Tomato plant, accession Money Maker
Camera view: tilt-top (135 deg); turntable rotation: 330 degrees
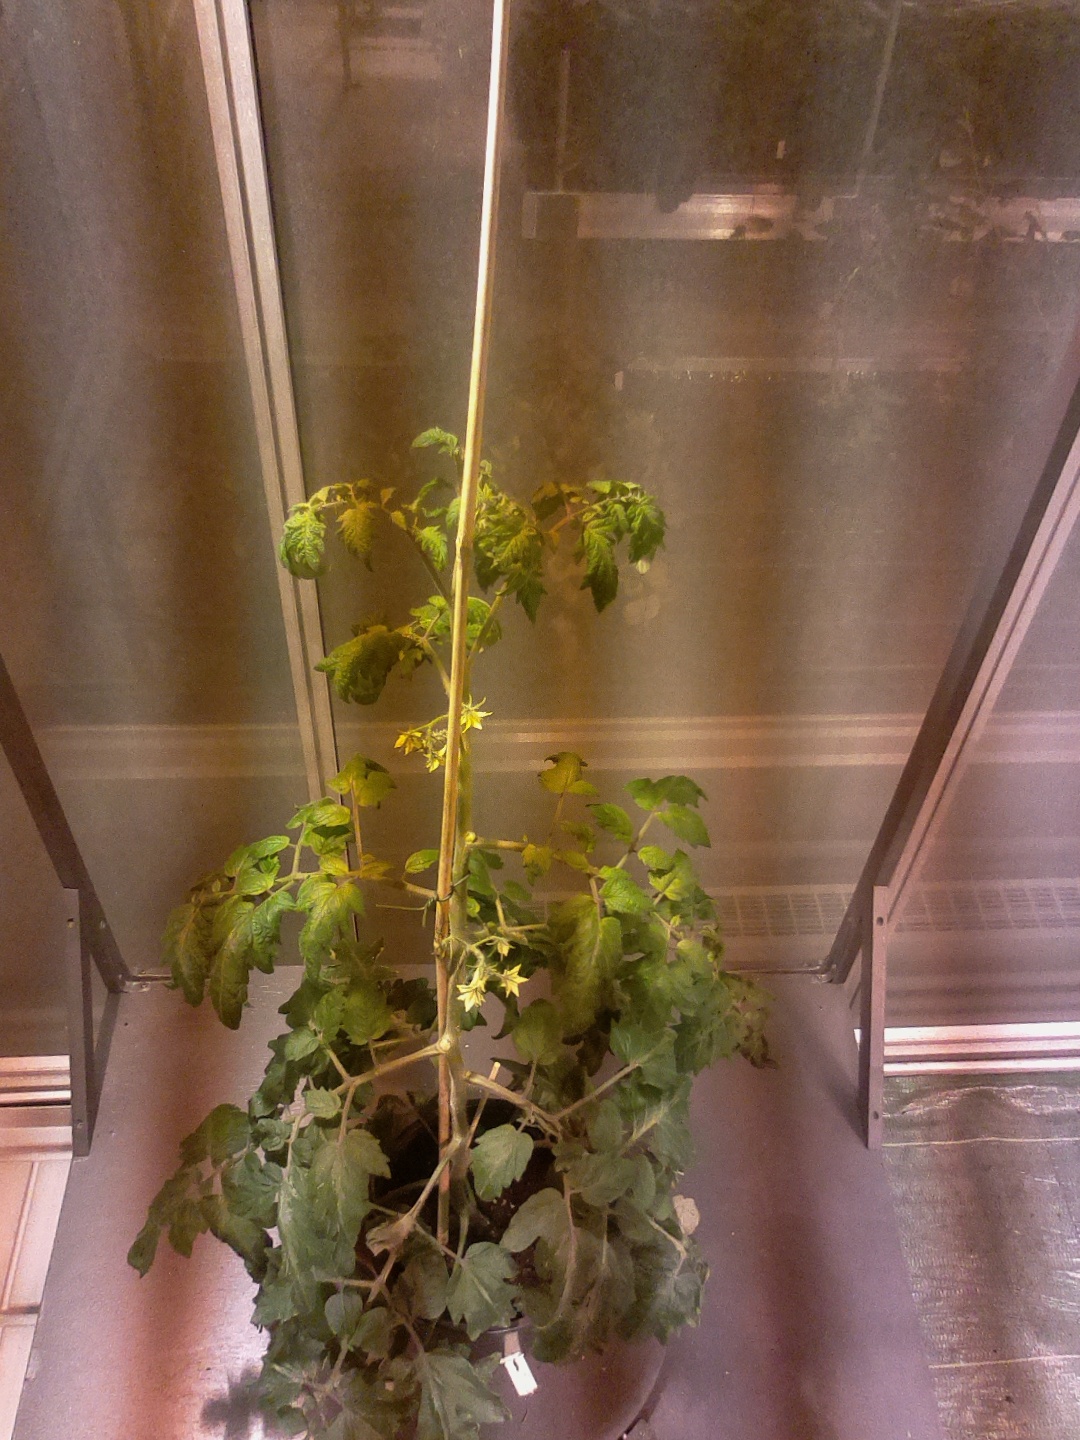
BBCH growth stage 68: Full flowering, 80%-90% of flowers open, more petals falling